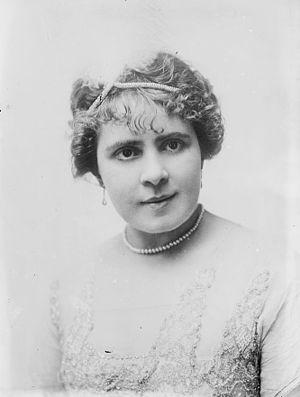
Béatrice La Palme, née Marie Anne Béatrice Alice La Palme le 27 juillet 1878 et décédée le 8 janvier 1921, est une violoniste, soprano et professeure de chant canadienne ayant fait carrière au Québec et à l'international.